Pinky Agnew

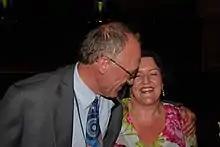
Dr Morgan Williams and Pinky Agnew

Pinky Agnew, MNZM (born 1955 in Port Chalmers) is an actor, author and social commentator based in Wellington in New Zealand. She has been a full-time performer and entertainer since 1990. In 2004 she appeared in the New Year's Honours list, becoming a member of the New Zealand Order of Merit (MNZM) for her services to entertainment.